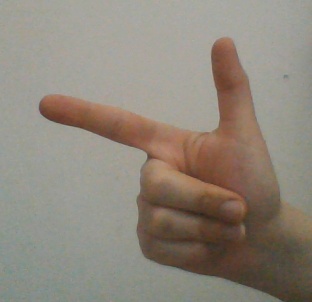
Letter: yaa